Ba'athist Iraq

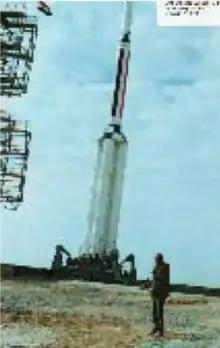
Images of Iraqs Al Abid Launch Vehicle. The Iraqi's intended to domestically produce an Orbital Launch System

In 1967, the Iraqi army consisted of 50,000 men on two-year service; the Iraqi Air Force had 170 aircraft. In 1980, these numbers had increased to a standing army of 200,000, 250,000 reserves and 250,000 paramilitary troops in the Ba'ath Party-led Popular Army. The army had 2,500 tanks, 335 combat aircraft and 40 combat helicopters. In 1988, at the end of the Iran–Iraq War, Iraq fielded the fourth largest army in the world; the army consisted of 955,000 standing soldiers and 650,000 paramilitary forces in the Popular Army. The army could field 4,500 tanks, 484 combat aircraft and 232 combat helicopters. According to Michael Knights, the Iraqi army fielded one million men and 850,000 reservists; there were 53 divisions, 20 special-forces brigades, and several regional militias. The Iraqi military was able to field 5,500 tanks, 3,000 artillery pieces, the country had a strong air defence and could employ 700 combat aircraft and helicopters. By 1990 (according to Keith Shimko) the Iraqi army fielded nearly one million men, 5,700 tanks, 3,700 artillery pieces and 950 combat aircraft. During the Gulf War the most optimistic military analysis believed that, during an all-out war with the Iraqi military, the United States military would suffer between 17,000 and 30,000 casualties. In the aftermath of the Gulf War the size of the Iraqi military was reduced to an estimated 350,000 standing troops; it could deploy 2,300 main battle tanks, had about 260 combat aircraft and could deploy up to 120 combat helicopters. In 2002, one year before the 2003 invasion, the Iraqi army could deploy 375,000 men. According to the United States Central Command, Iraq's army (standing and reserves) stood at 700,000 men.